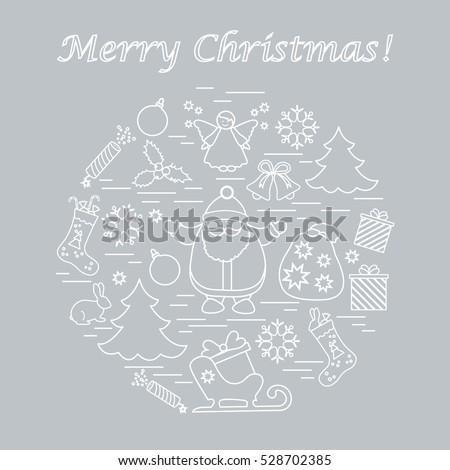
vector illustration of different new year and christmas symbols arranged in a circle .